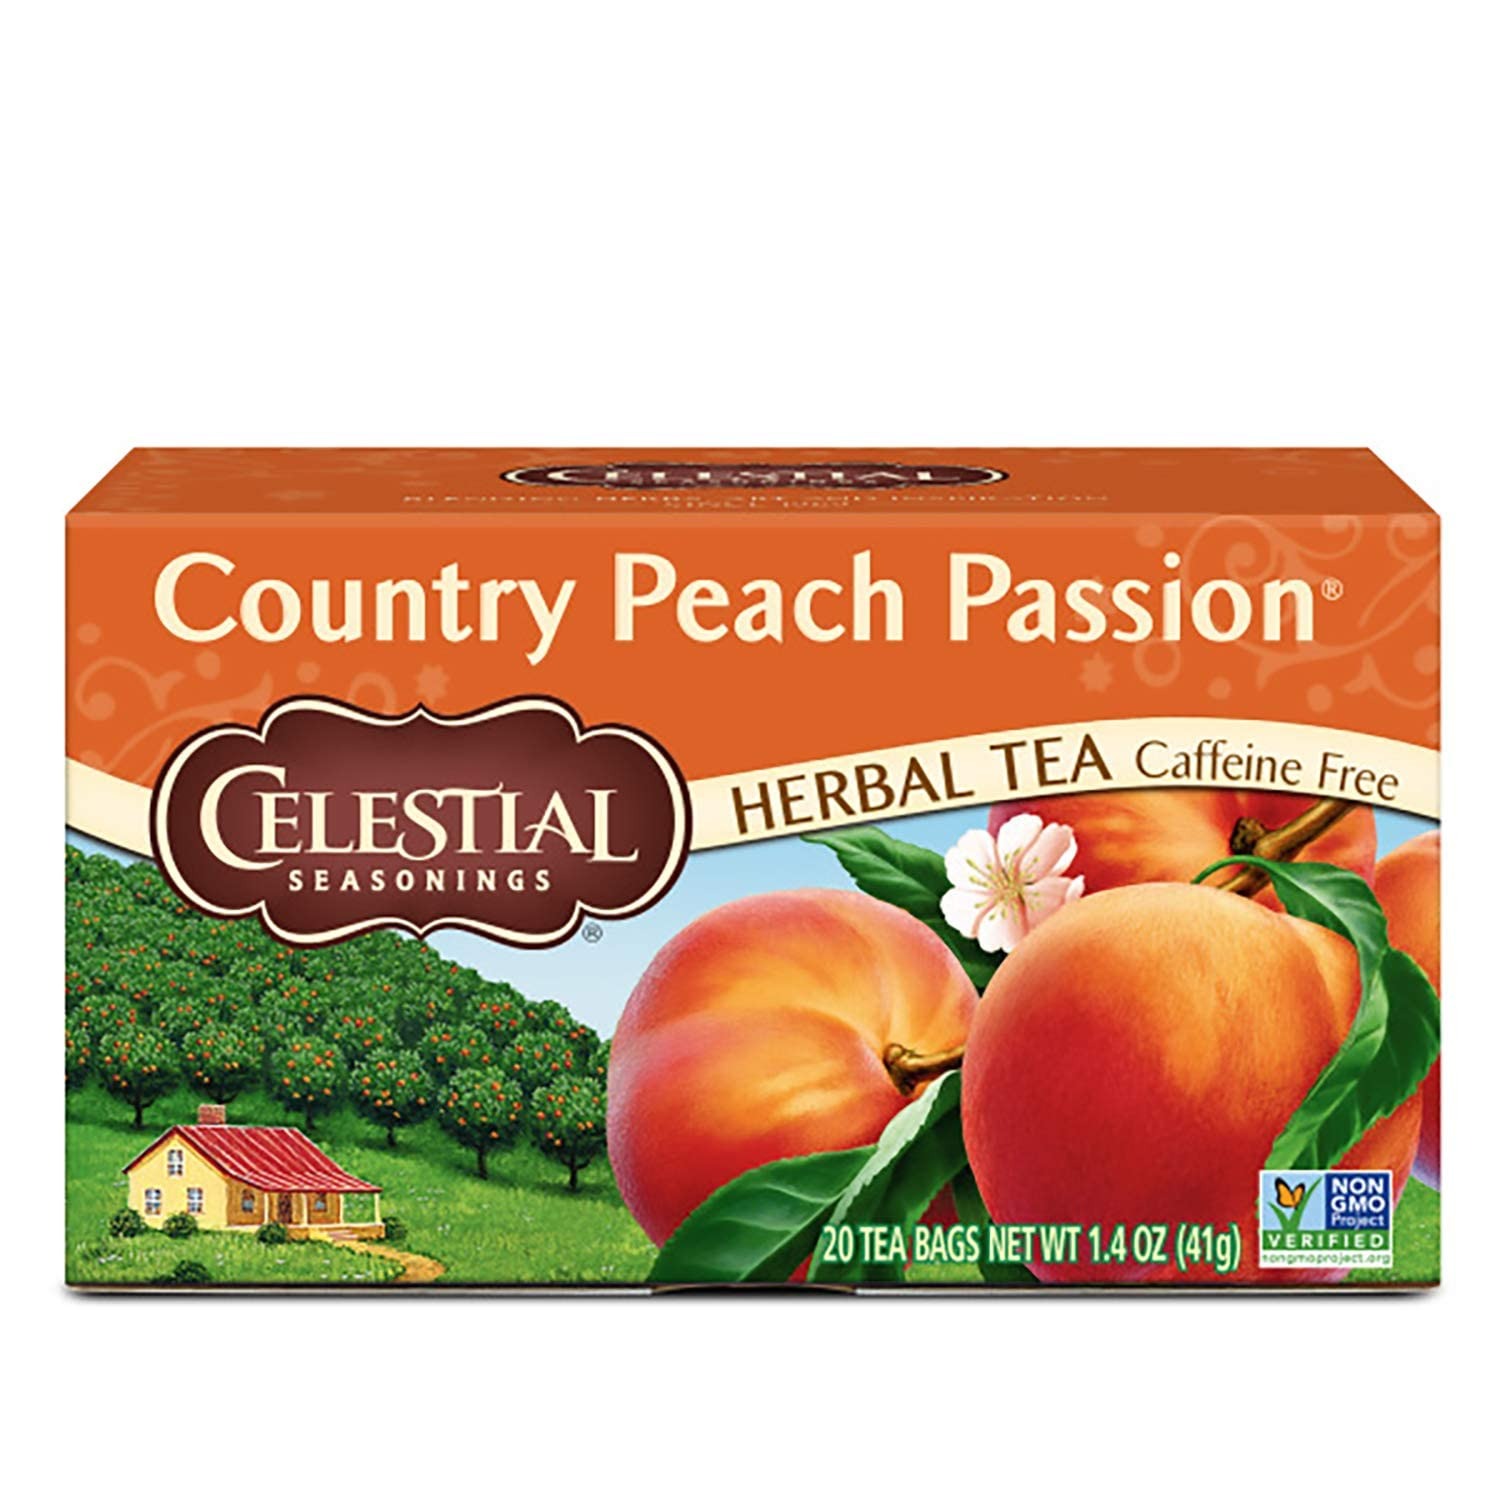
Item Name: Celestial Seasonings Country Peach Passion Herbal Tea - Pack of 6
Bullet Point 1: Pack of 6 X 20 Count
Bullet Point 2: This product contains all-natural herbs and flavors, and no artificial colors or preservatives.
Bullet Point 3: Kosher certified and gluten free
Product Description: Celestial Seasonings Country Peach Passion Herbal Tea is the perfect way to unwind and relax after a long day. Our caffeine and gluten-free tea is infused with chamomile, peach and hibiscus for a sweet and tart taste.
Value: 6.0
Unit: Count

Price: 23.86